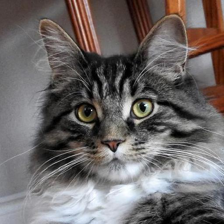
Label: animals